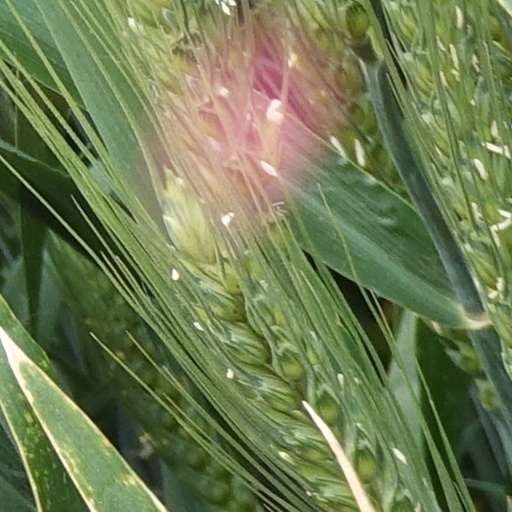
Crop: wheat